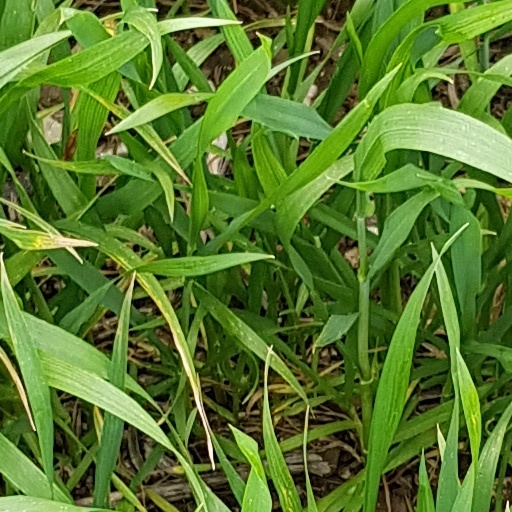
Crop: wheat